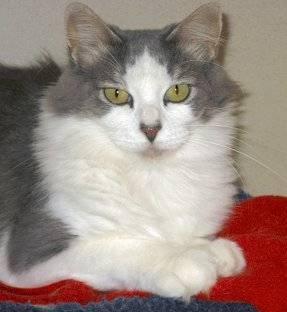
cat